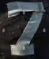
Number: 7